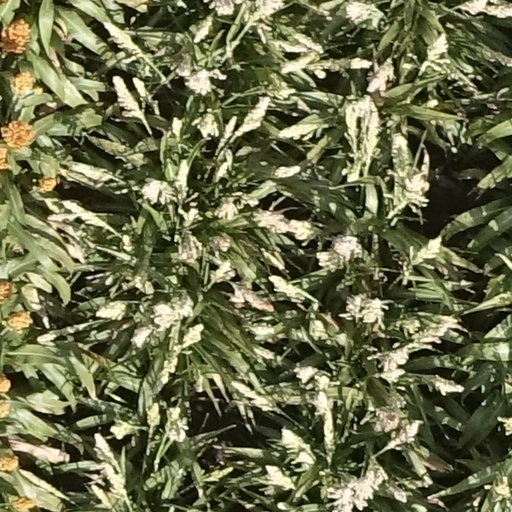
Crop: sorghum